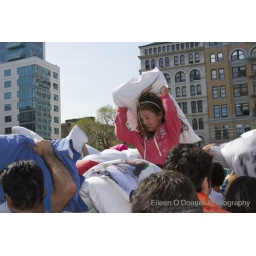
Young girl in pillow fight